Ogilvie Watertower

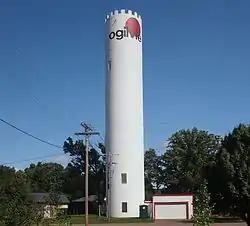
The Ogilvie Watertower from the south

The Ogilvie Watertower is a historic water tower in Ogilvie, Minnesota, United States, built in 1918. It was listed on the National Register of Historic Places in 1980 for having local significance in the themes of engineering and social history. It was nominated for being a rare surviving example of Minnesota's earliest reinforced concrete water towers and a symbol of the local infrastructure improvements that enabled the organization of Ogilvie's fire department.